Croatia Rally

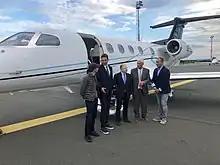
Jean Todt visiting Zagreb for WRC Croatia

After Jean Tod's visit to Zagreb in July 2020, during the next WMSC meeting held in October, the decision on Croatia's inclusion in the FIA WRC Calendar 2021 was adopted. Immediately after the end of the WMSC meeting, Gregurek sent this notice to the Croatian Car and Karting Federation.